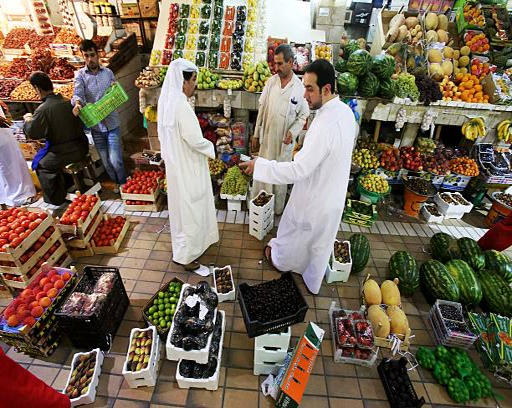
person buy fruits and vegetables at a market place on the first day of the fasting month of ramadan